St Peter and St Paul's Church, Wisbech

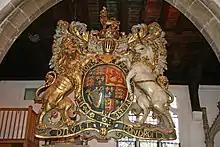
The royal arms

On Fardell's decease in March 1854, the Living of Wisbech St Peter, which exceeded £2,000 in value at that time, was divided by the Ecclesiastical Commissioners into two parts, viz., Wisbech St Mary, made into a separate parish of the value of £900, to which the Rev. Henry Jackson, M.A. (at that time Curate of Leverington) was presented, and Wisbech St Peter, then valued at £1,200, but now considerably diminished given to the Rev. William Bonner Hopkins, B.D.